Parsonsia heterophylla

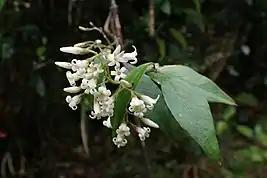
Flowers of "Parsonsia heterophylla"

The flowers of "P. heterophylla" are "white, scented, and tubular with anthers hidden within the tube." This species has also been observed rarely to have yellow flowers. They appear in many-flowered, fairly compact clusters on the plant. The flowers are small, each usually up to 8mm in size. The flowers are often described for their peculiar scent. Often seen draped over the tops of tall trees, the flowers are more recognisable by their scent than their appearance.